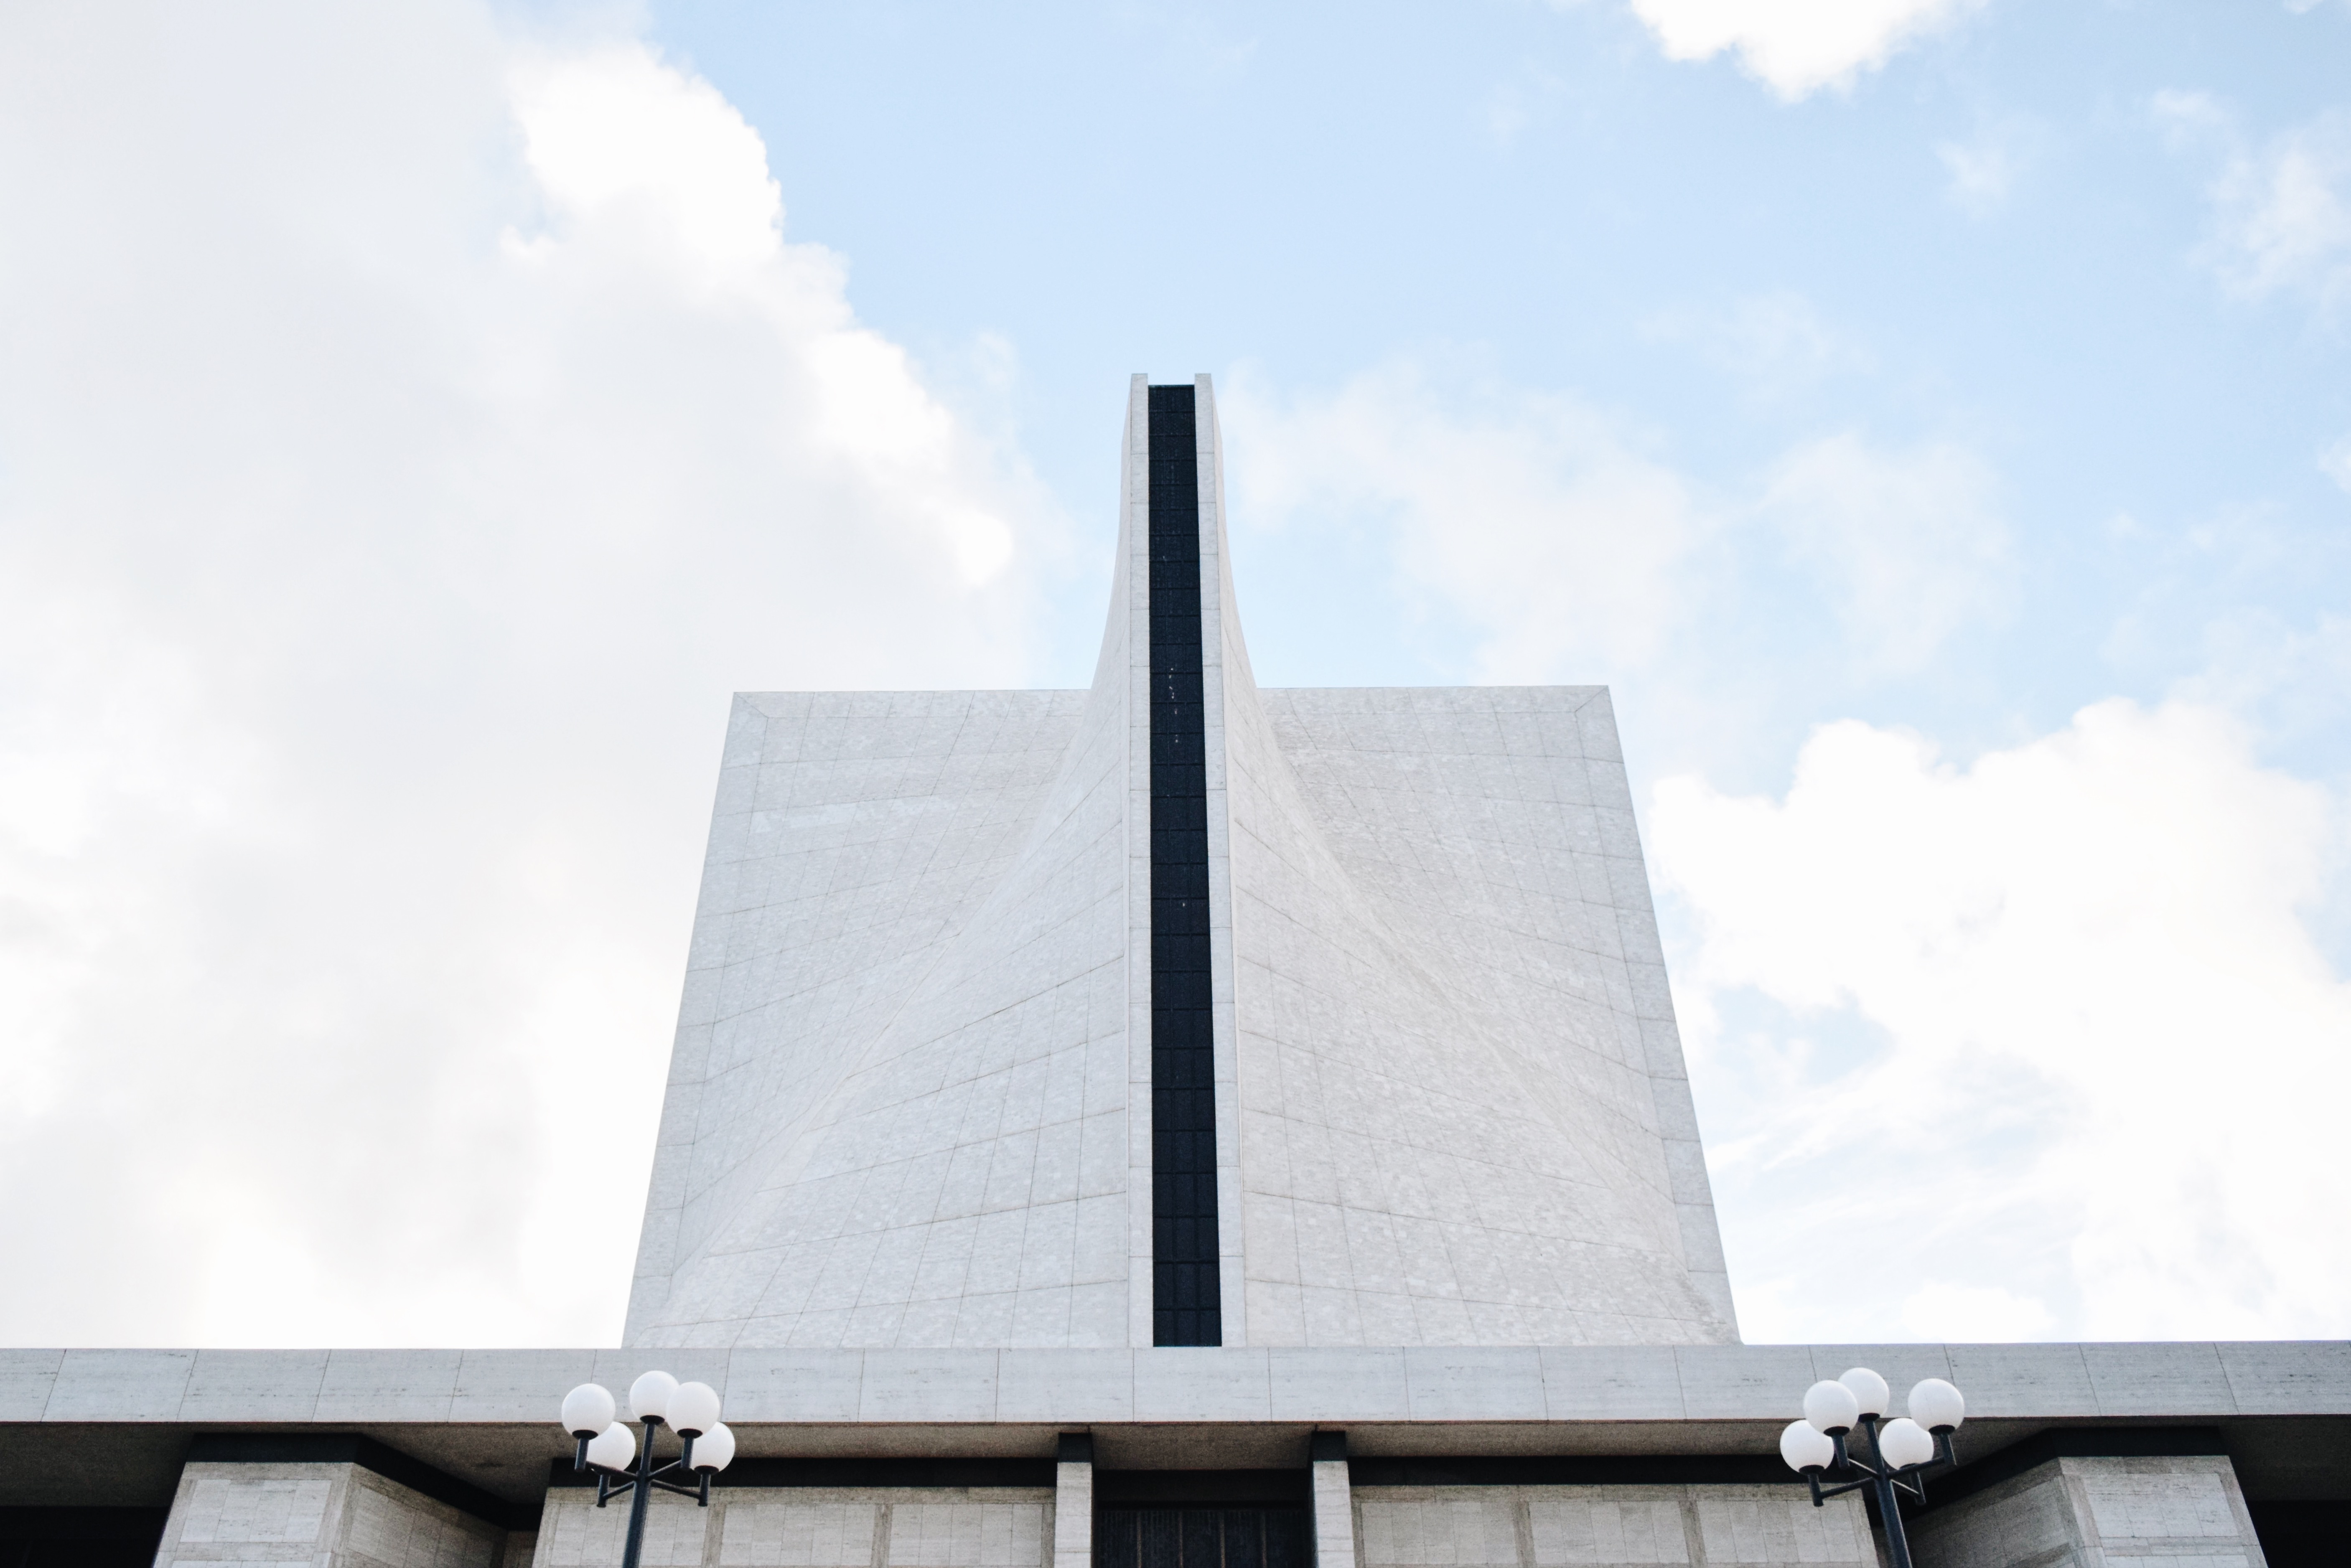
architecture, monument, statue, landmark, facade, memorial